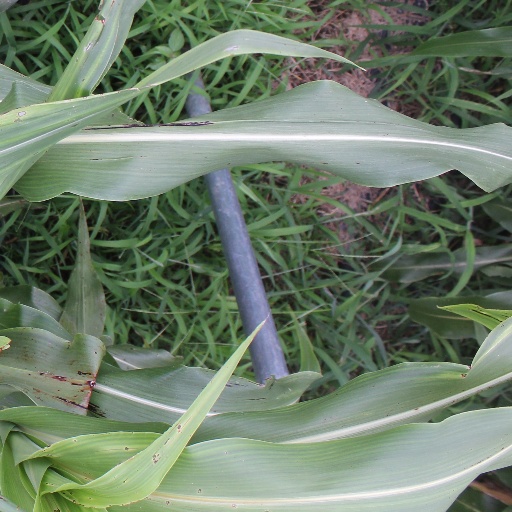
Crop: sorghum